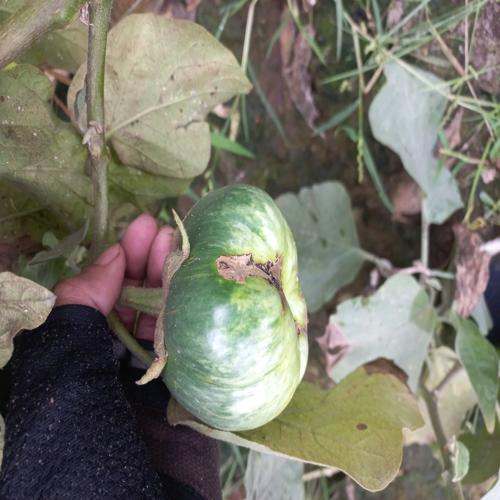
Label: Brinjal Fruit Creaking